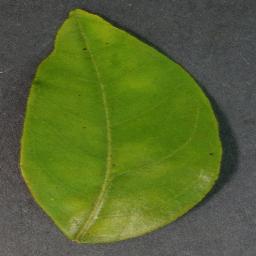
Label: Orange___Haunglongbing_(Citrus_greening)